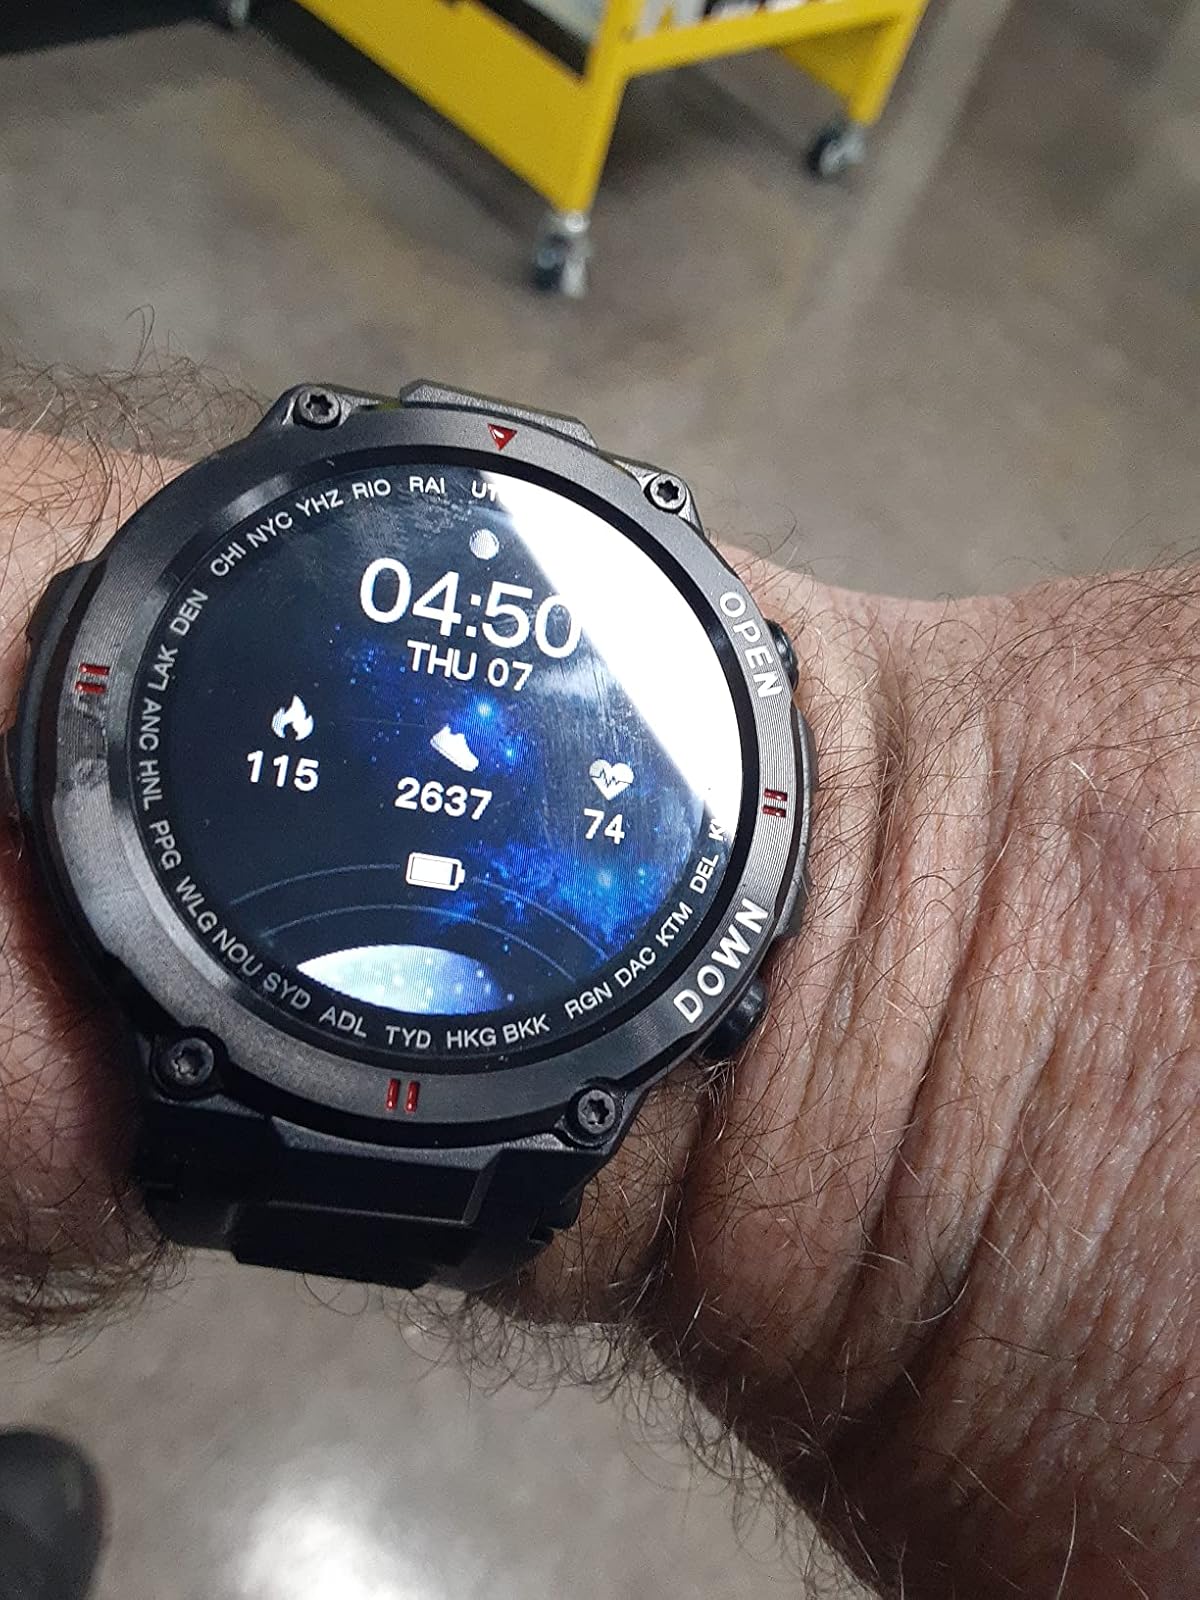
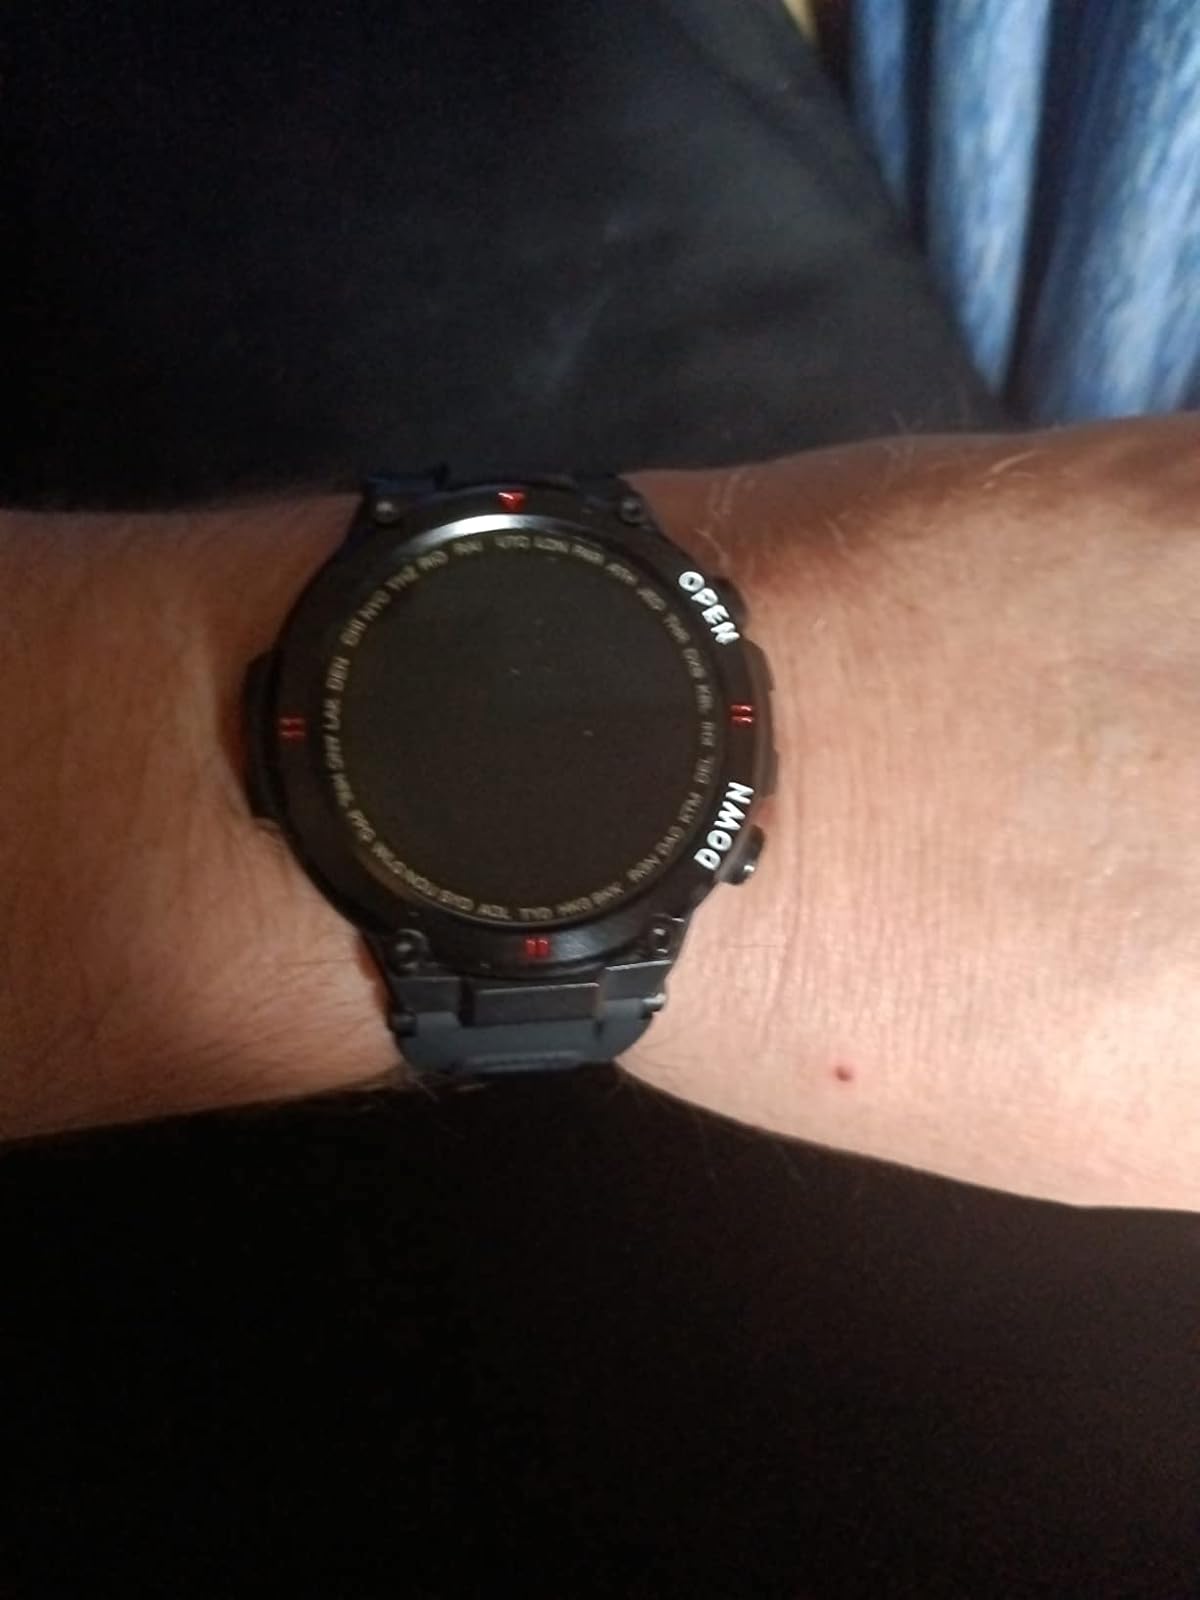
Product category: smartwatch
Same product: yes